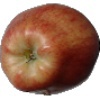
Label: Apple Red 1